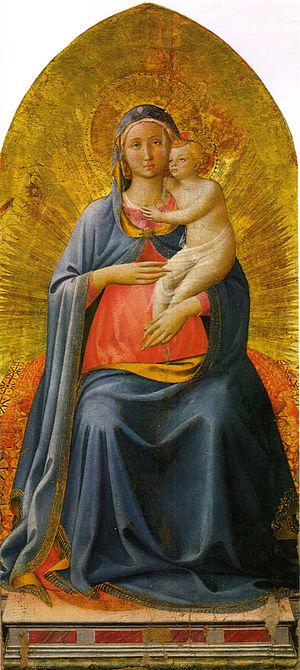
La liste des œuvres de Fra Angelico présente la liste des œuvres connues du peintre Guido di Pietro, resté célèbre sous le nom de Fra Angelico.